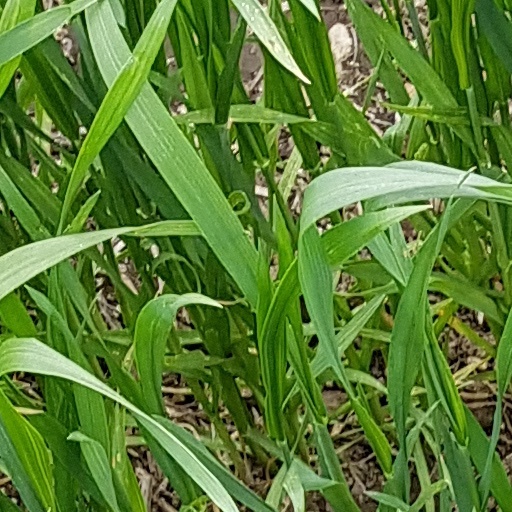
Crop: wheat